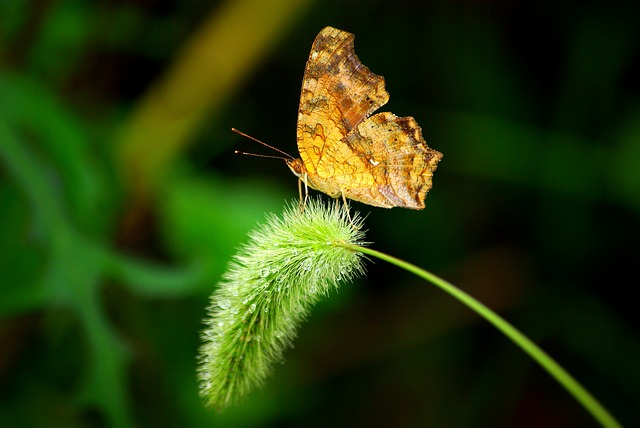
Label: butterfly